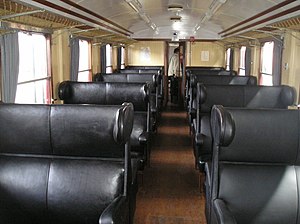
Lyntog / Lyntog gennem tiderne / Litra MS og MB (1935-1973)
Interiør på 2. klasse i litra MS.
Lyntog, siden 1997 kaldet InterCityLyn, er en betegnelse anvendt af DSB for en hurtig togforbindelse i landsdelstrafikken med få stop undervejs. Konceptet er et hurtigere supplement til InterCitytogene, der standser i alle større byer. De første lyntog indførtes i 1935 i forbindelse med, at Lillebæltsbroen åbnede og reducerede rejsetiden mellem Sjælland og Jylland markant.